Christena disaster

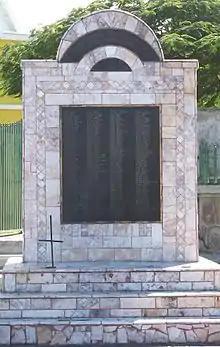
On the side which faces the sea, the memorial features a list of 233 names of those who perished, 2014.

On the afternoon of Saturday 1 August 1970 (the weekend of the annual Emancipation Day holiday), the ferry boat was overloaded on her final run of the day from St. Kitts to Nevis. The passenger capacity was 155, but that afternoon "Christena" had approximately 320 to 322 people on board. When the boat was off Nags Head (a promontory at the southern tip of the southeastern peninsula of St. Kitts), and entering the rougher seas that line up with the channel between the two islands, the ferry boat took on water because the captain could not close the hermetic doors of the ship.The captain abruptly turned his ship towards the coast in an attempt to run it aground, but the large, heavy ship capsized and in a matter of minutes it sank. Fishing boats came to help, but only 91 people survived, and the great majority of those were people that had to be rescued.